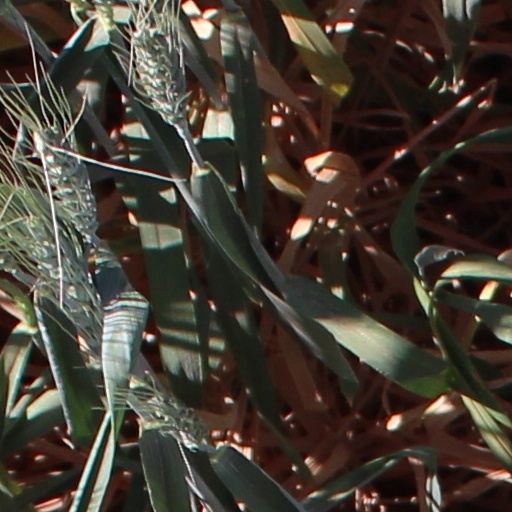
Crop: wheat